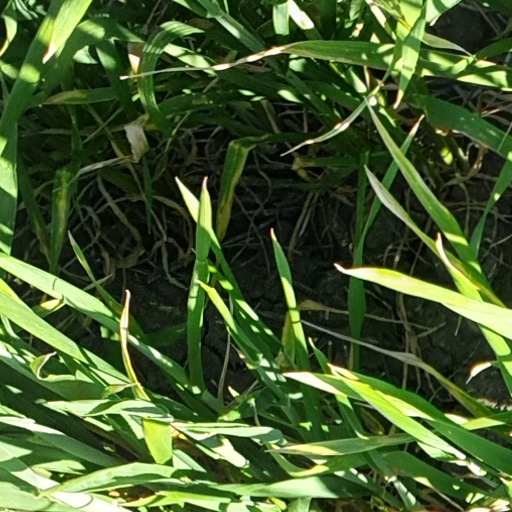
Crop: wheat